Kiblah School

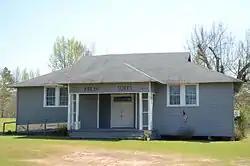

The Kiblah School is a historic school building in rural Miller County, Arkansas. It is located southeast of Doddridge, at the junction of County Roads 4 and 192, between United States Route 71 and the Red River. The building is a single-story L-shaped wood-frame structure, topped by a gable-on-hip roof. It has modest Craftsman styling, with some Greek Revival influences. The main entrance is sheltered by a hip-roofed porch supported by Craftsman-style columns. It has a transom window reminiscent of Greek Revival doorways. The school was built in 1927 with funding from the Rosenwald Fund (although it was not built to a standard Rosenwald plan), and was intended to serve the African-American community of Kiblah, which was established after the American Civil War by former slaves from a Louisiana plantation.